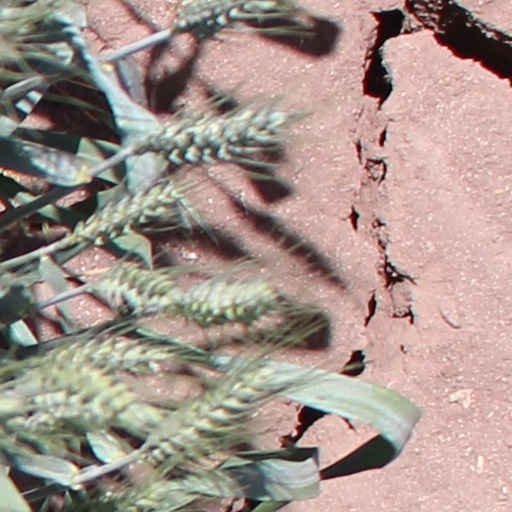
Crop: wheat